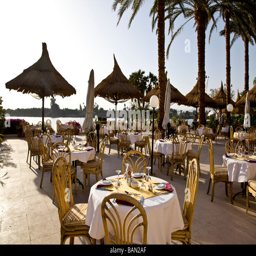
restaurant over looking a city